Gordon Milne

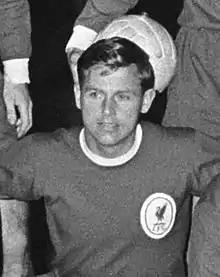
Milne in 1966

Gordon Milne (born 29 March 1937) is an English former football player and manager.